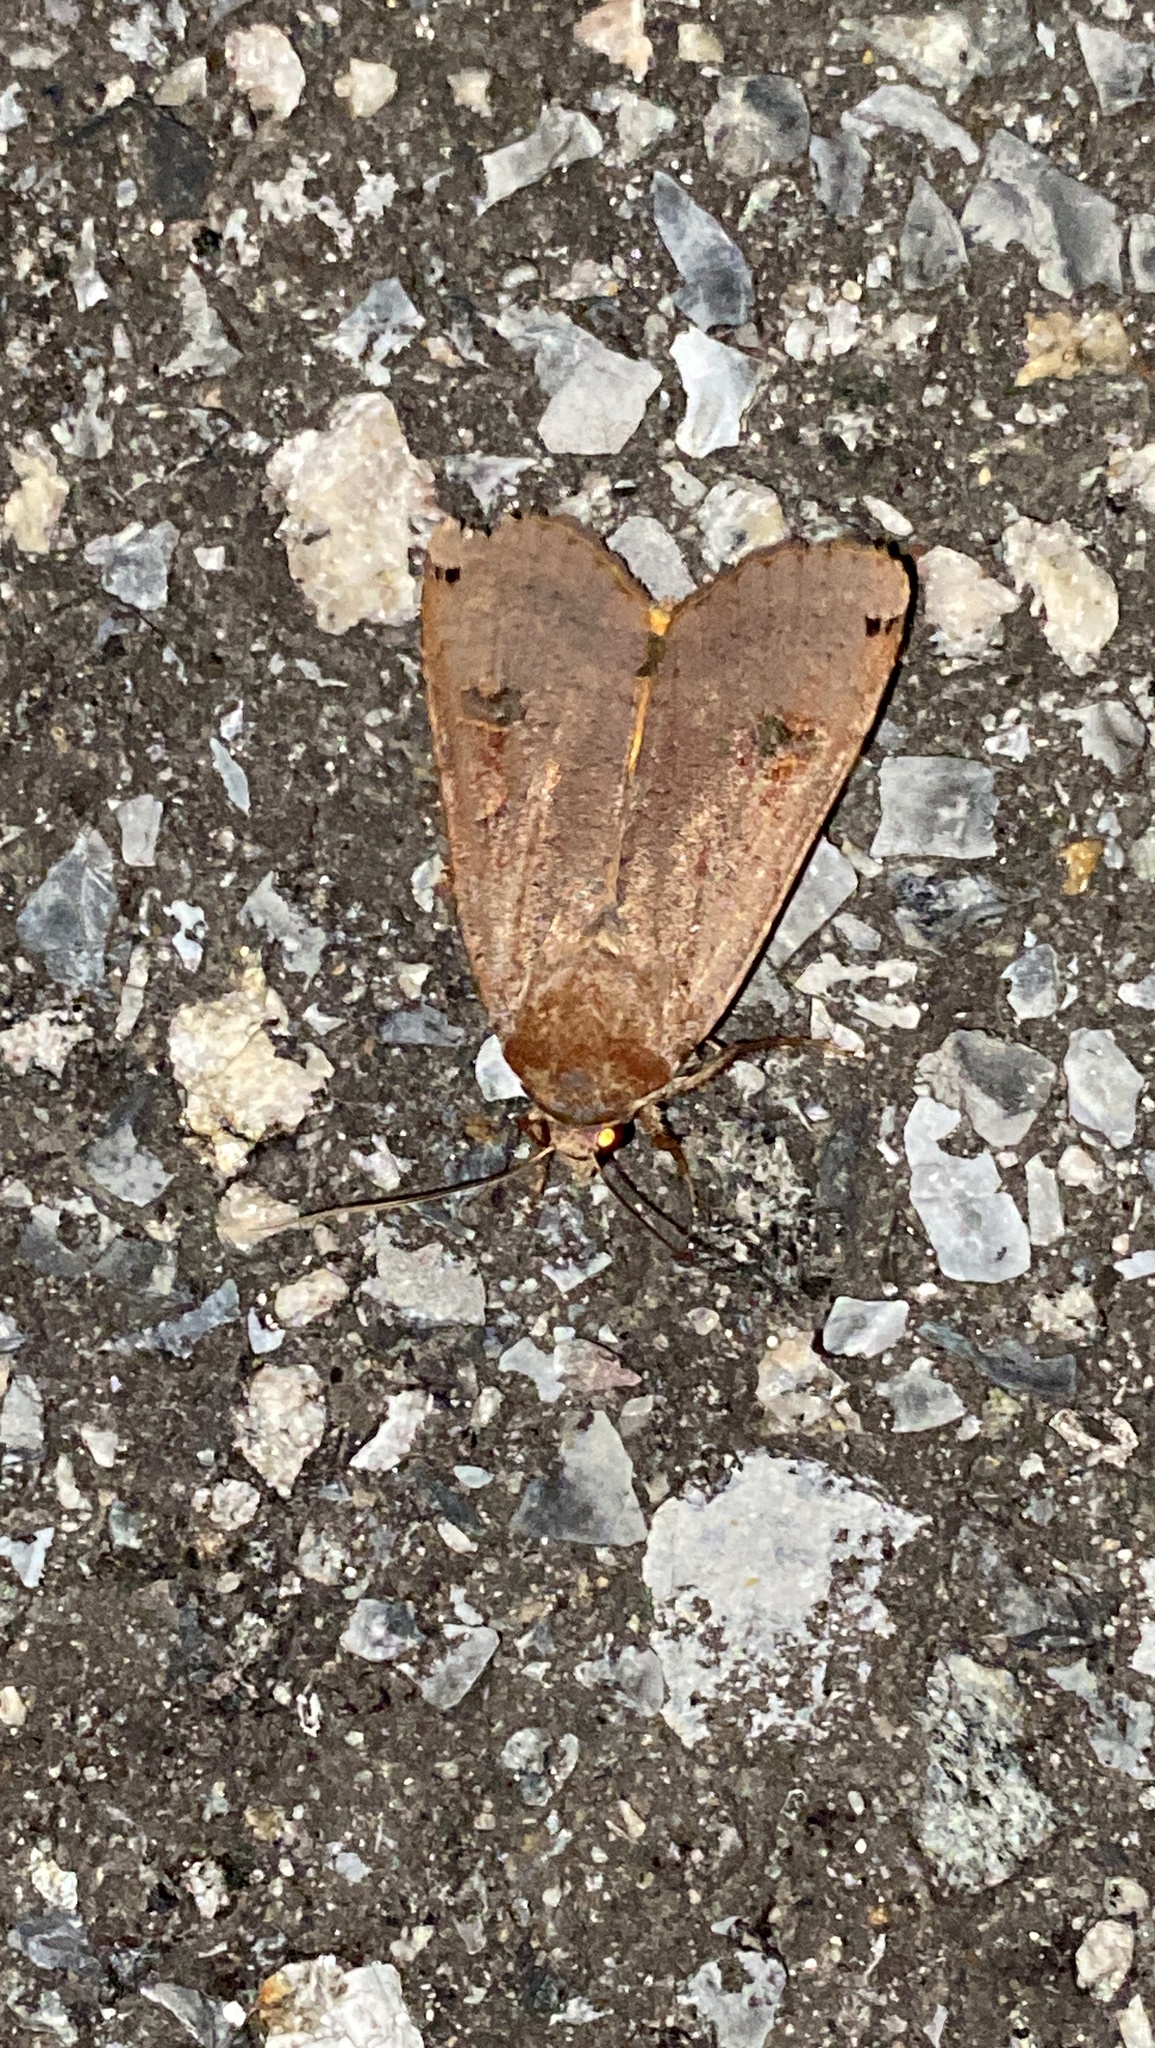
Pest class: cutworms